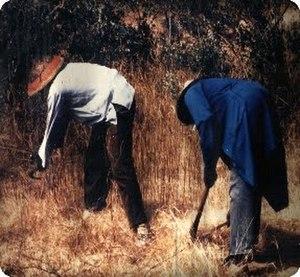
Les champs
Kounghany est un village de l'Est du Sénégal situé au bord du fleuve Sénégal, en face de la Mauritanie. Avec une population totale estimée à 6 043 habitants inégalement répartie dans les 98 concessions du village avec 2 691 hommes et 3 352 femmes, c'est l'un des plus gros villages du département de Bakel, Région de Tambacounda. Sa proximité avec la Mauritanie au Nord et le Mali à l'Est le place dans une région stratégique de l'Afrique subsaharienne.